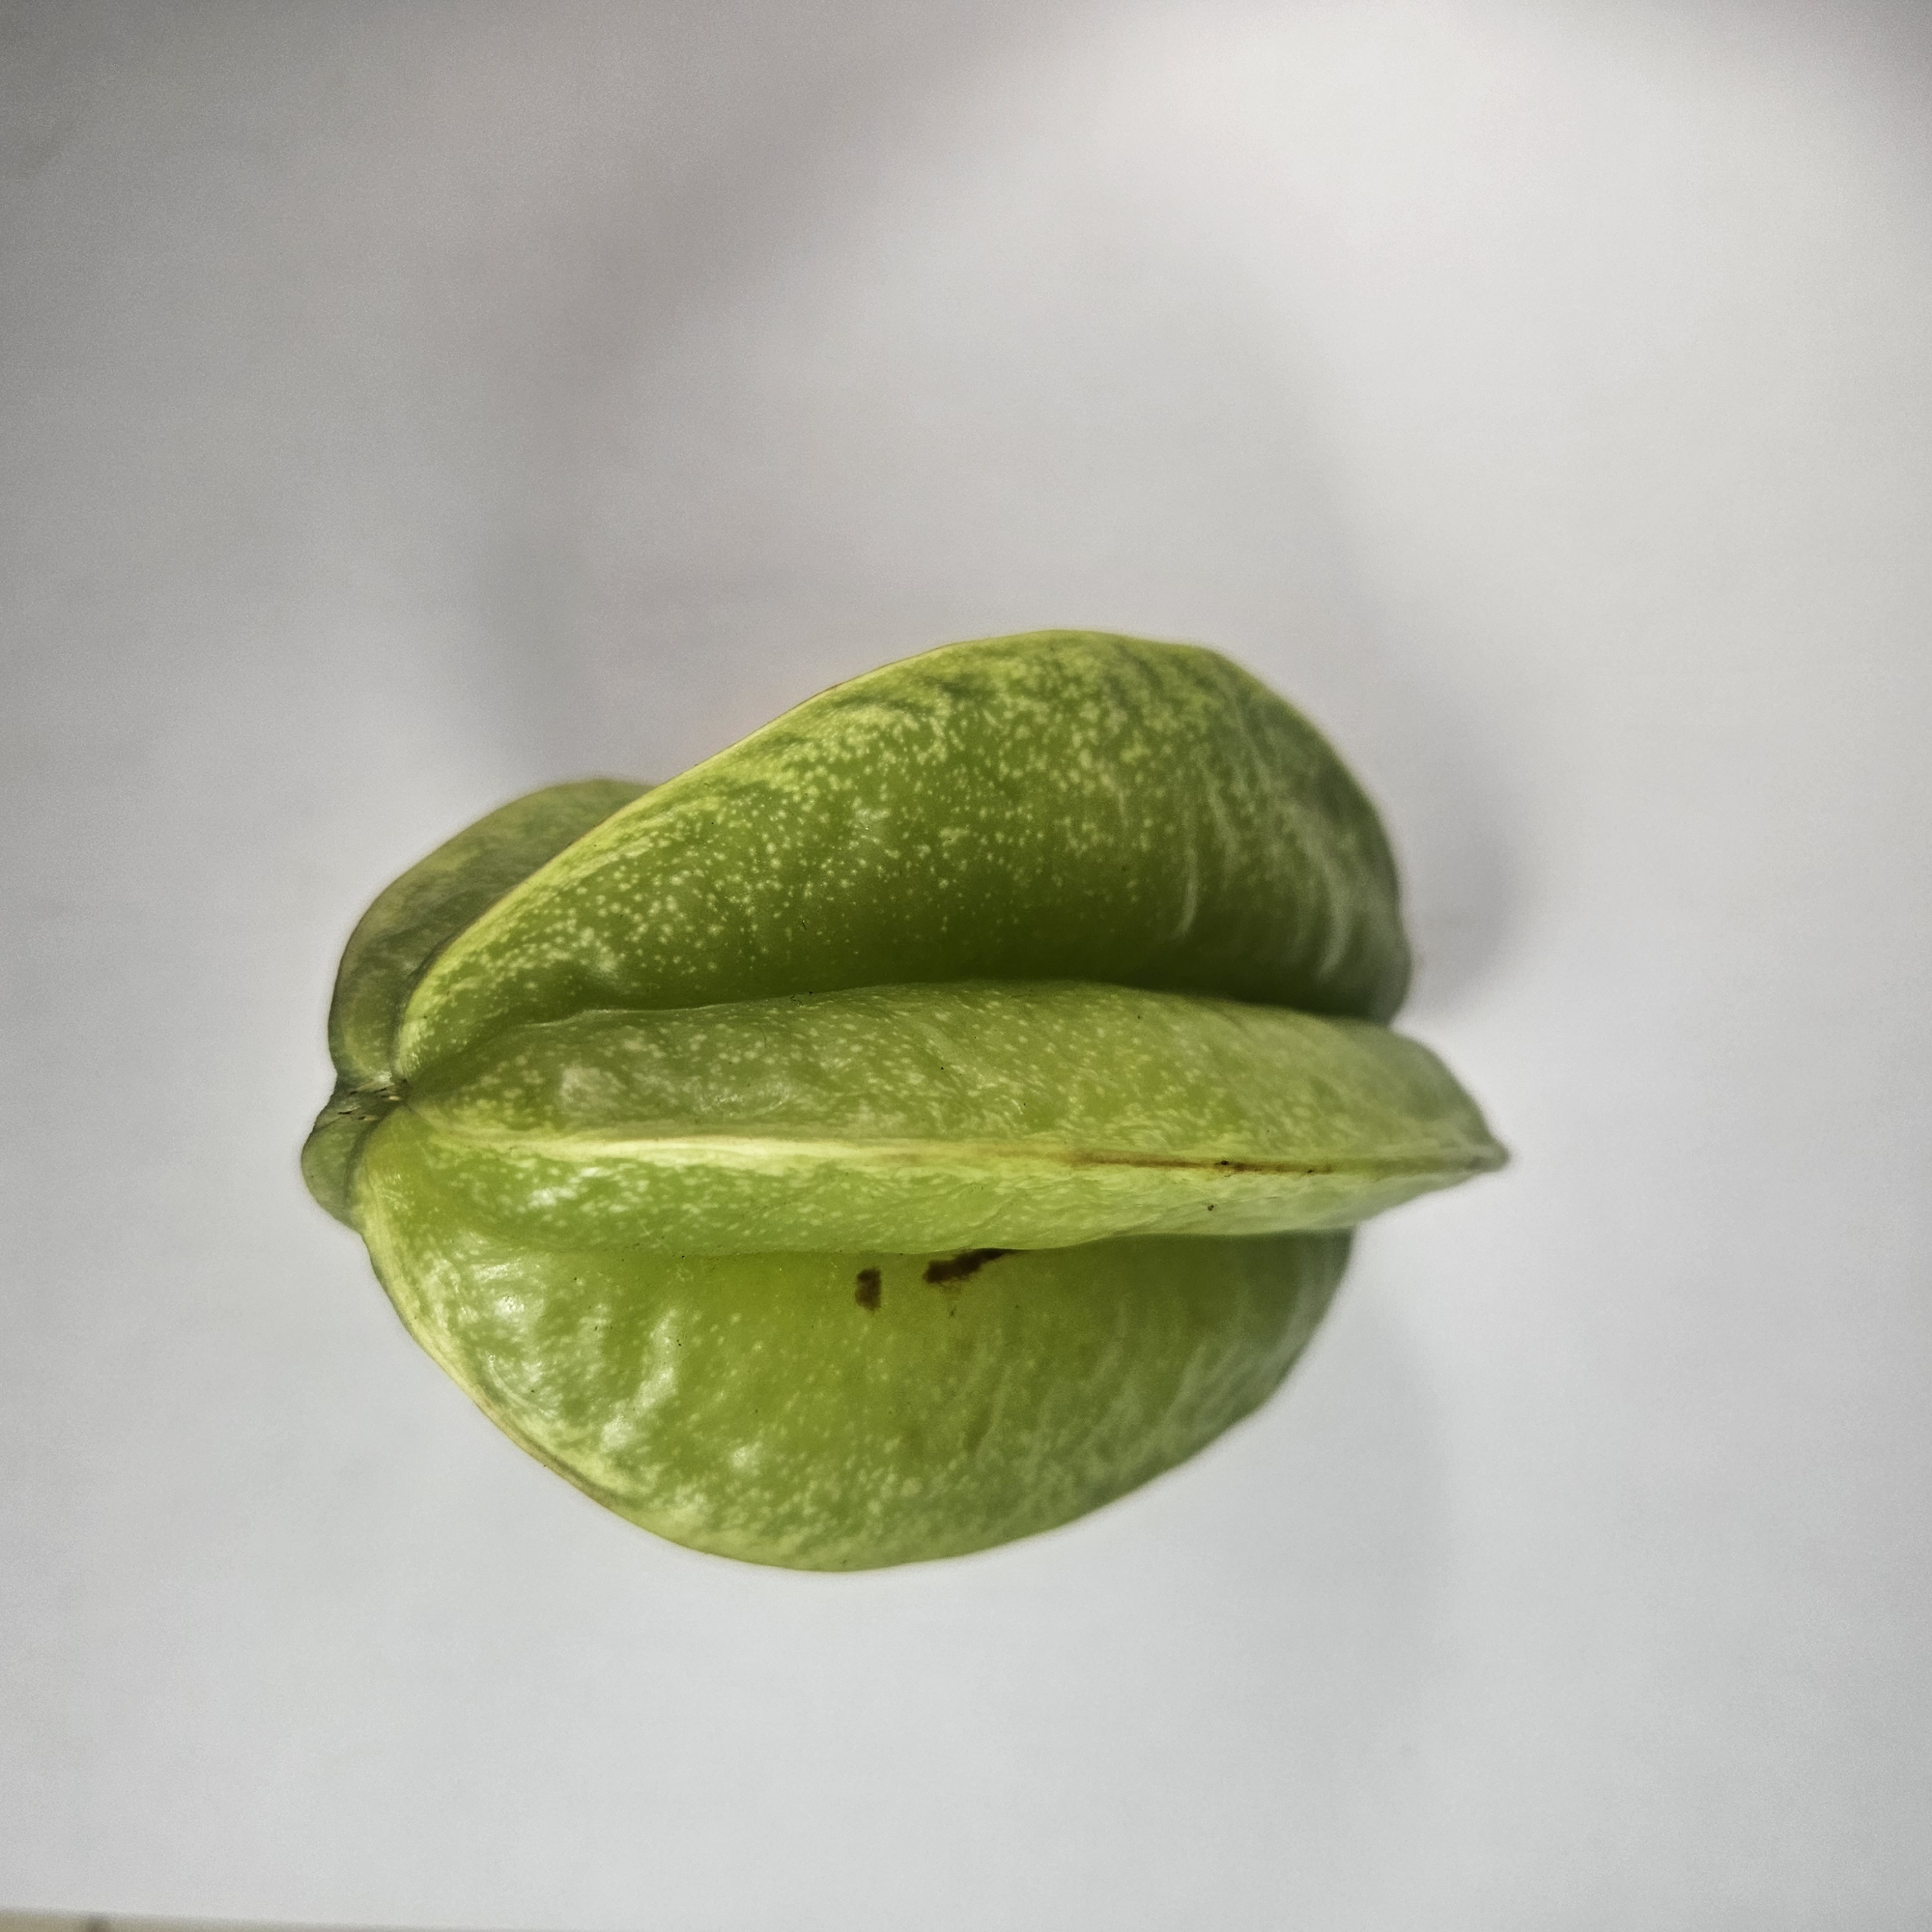
Label: Healthy Fruits